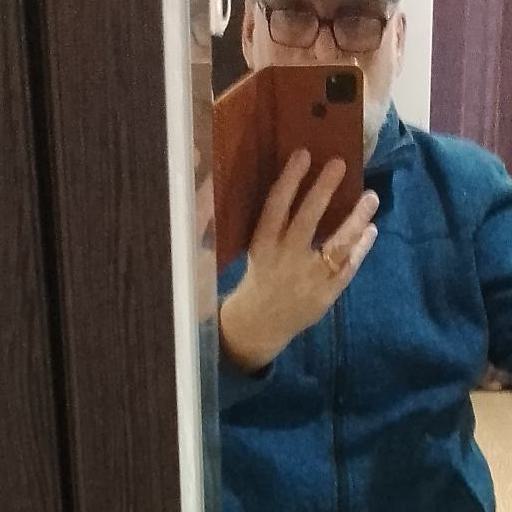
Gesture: no_gesture